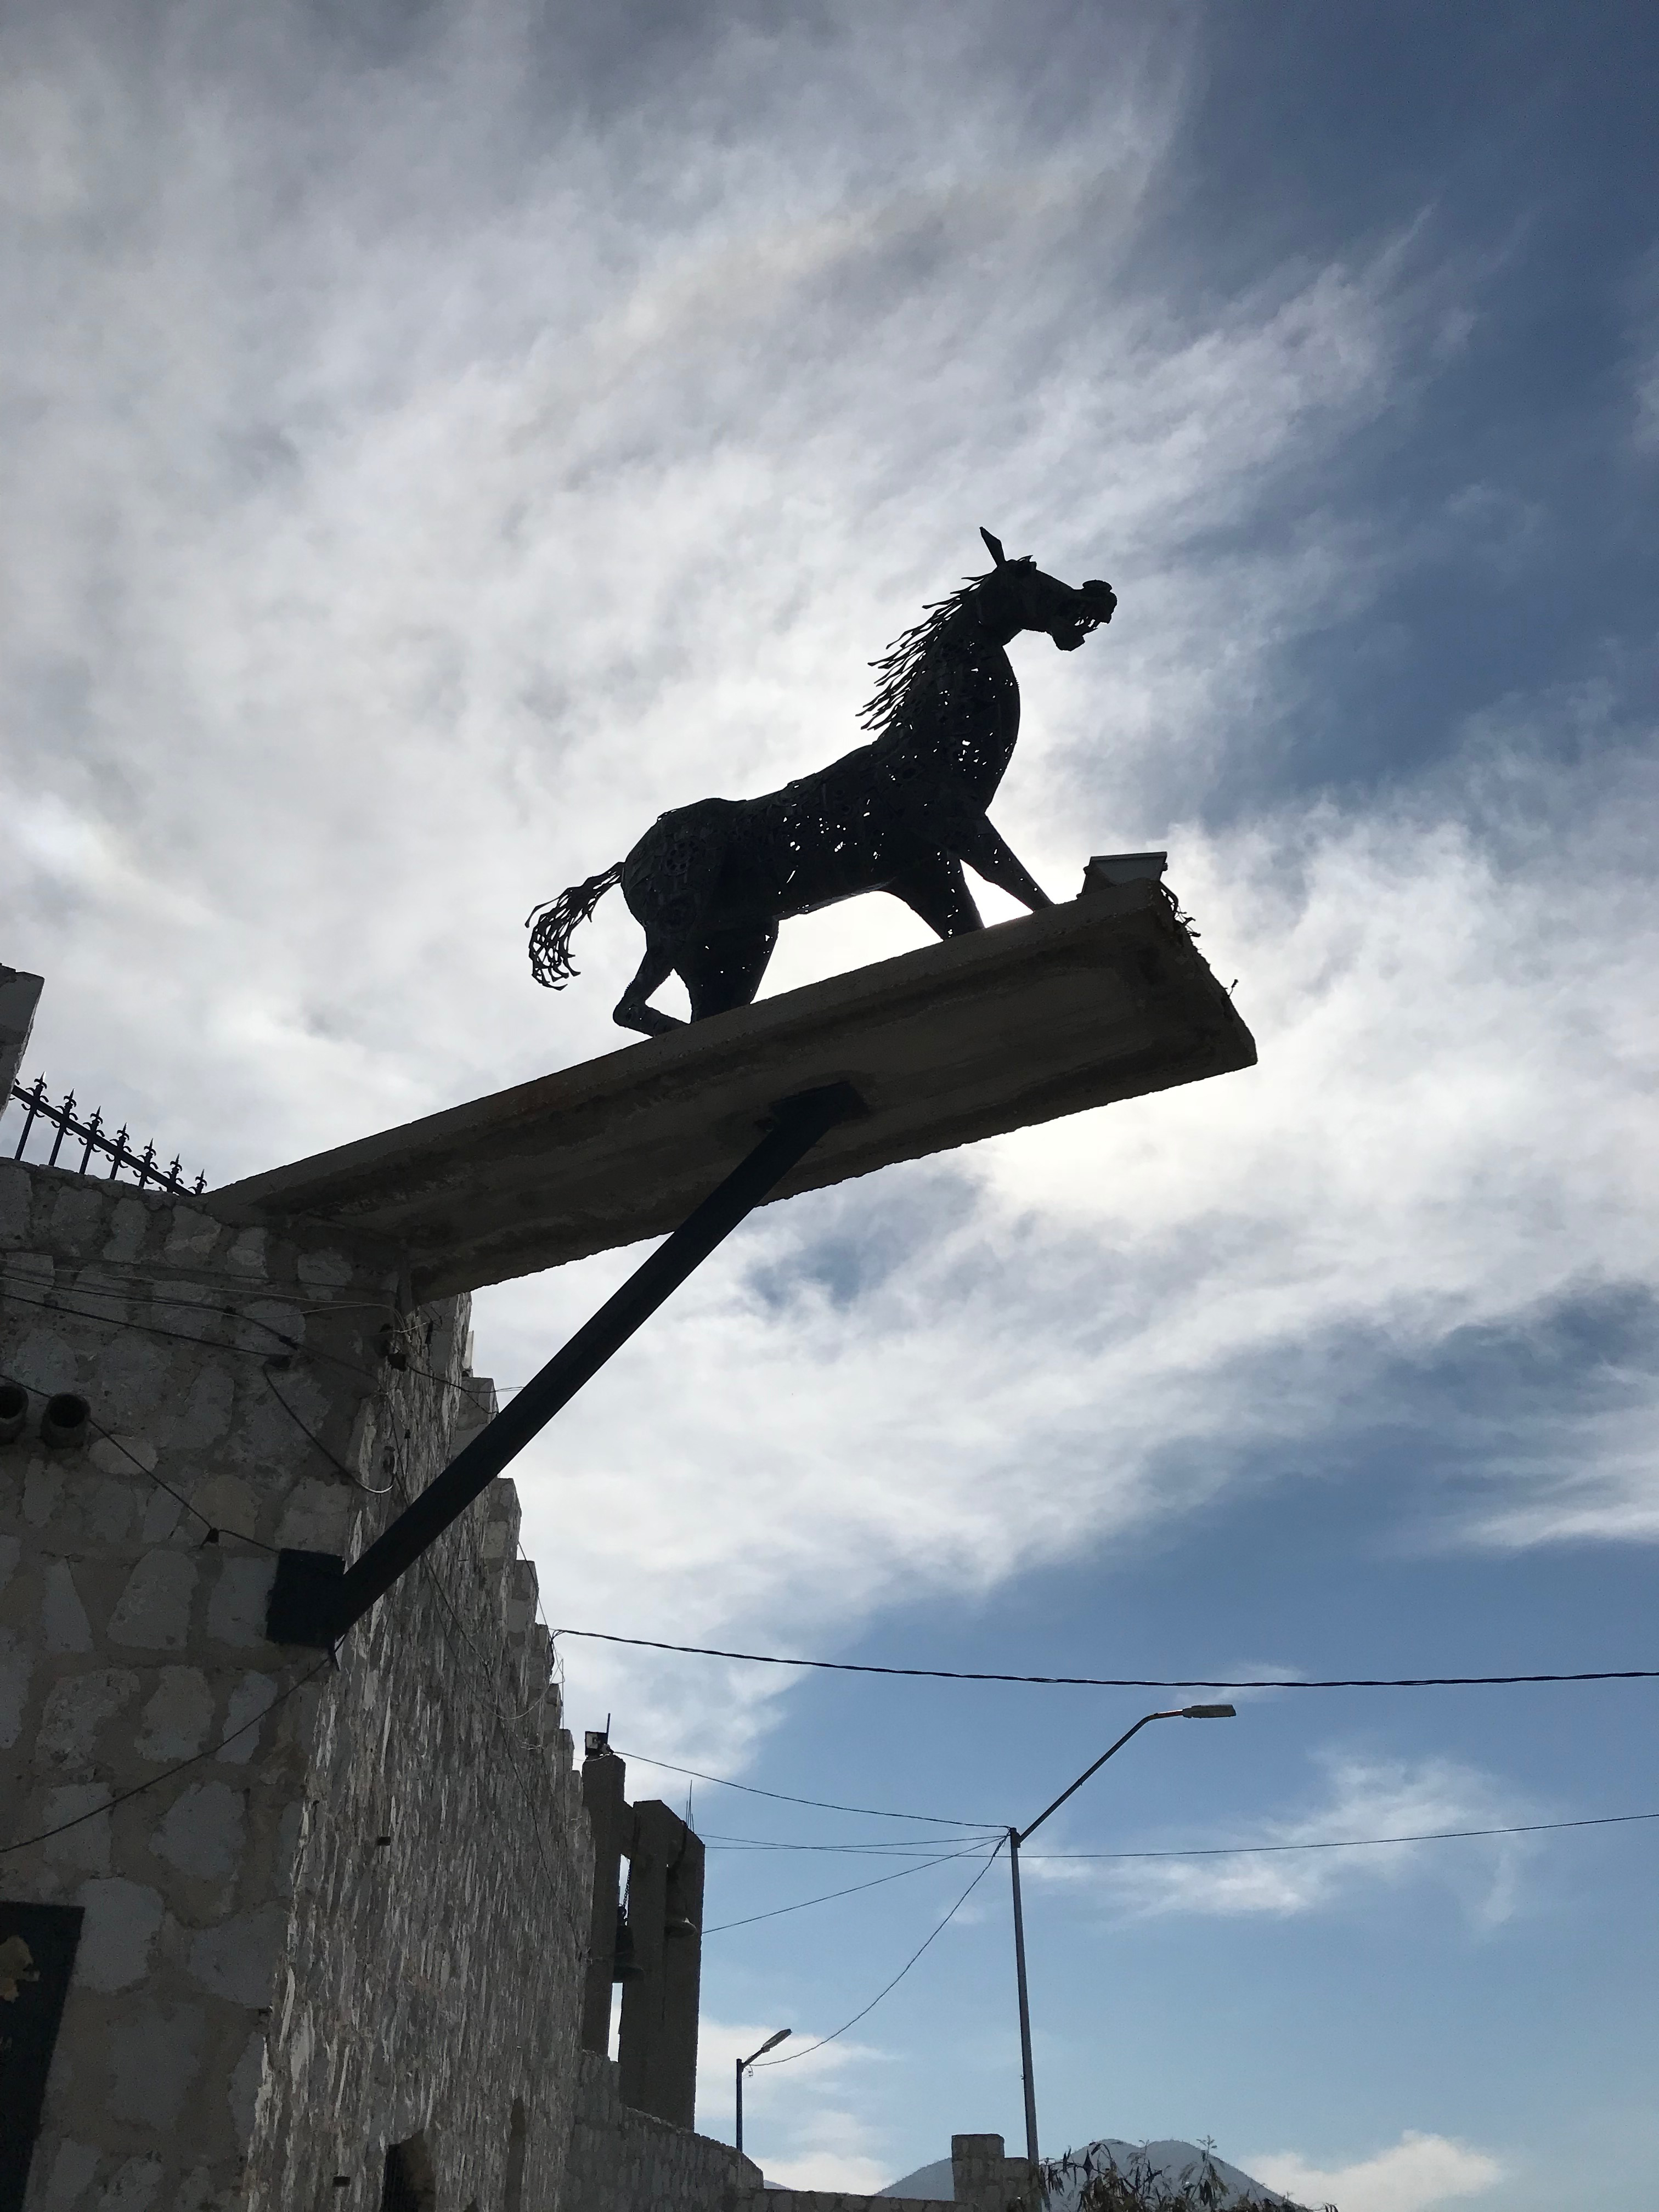
horse, sky, landmark, cloud, statue, monument, sculpture, roof, canidae, house, meteorological phenomenon, silhouette, city